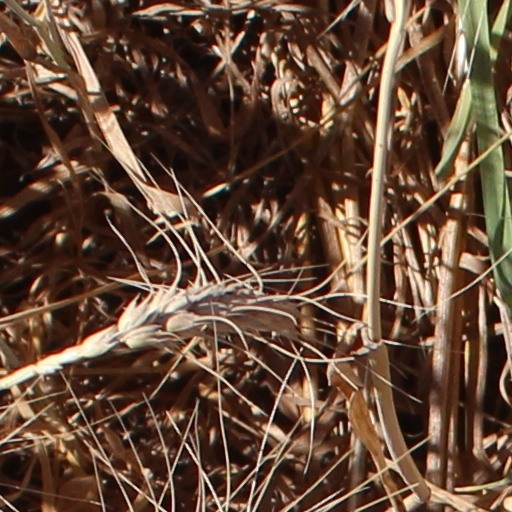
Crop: wheat